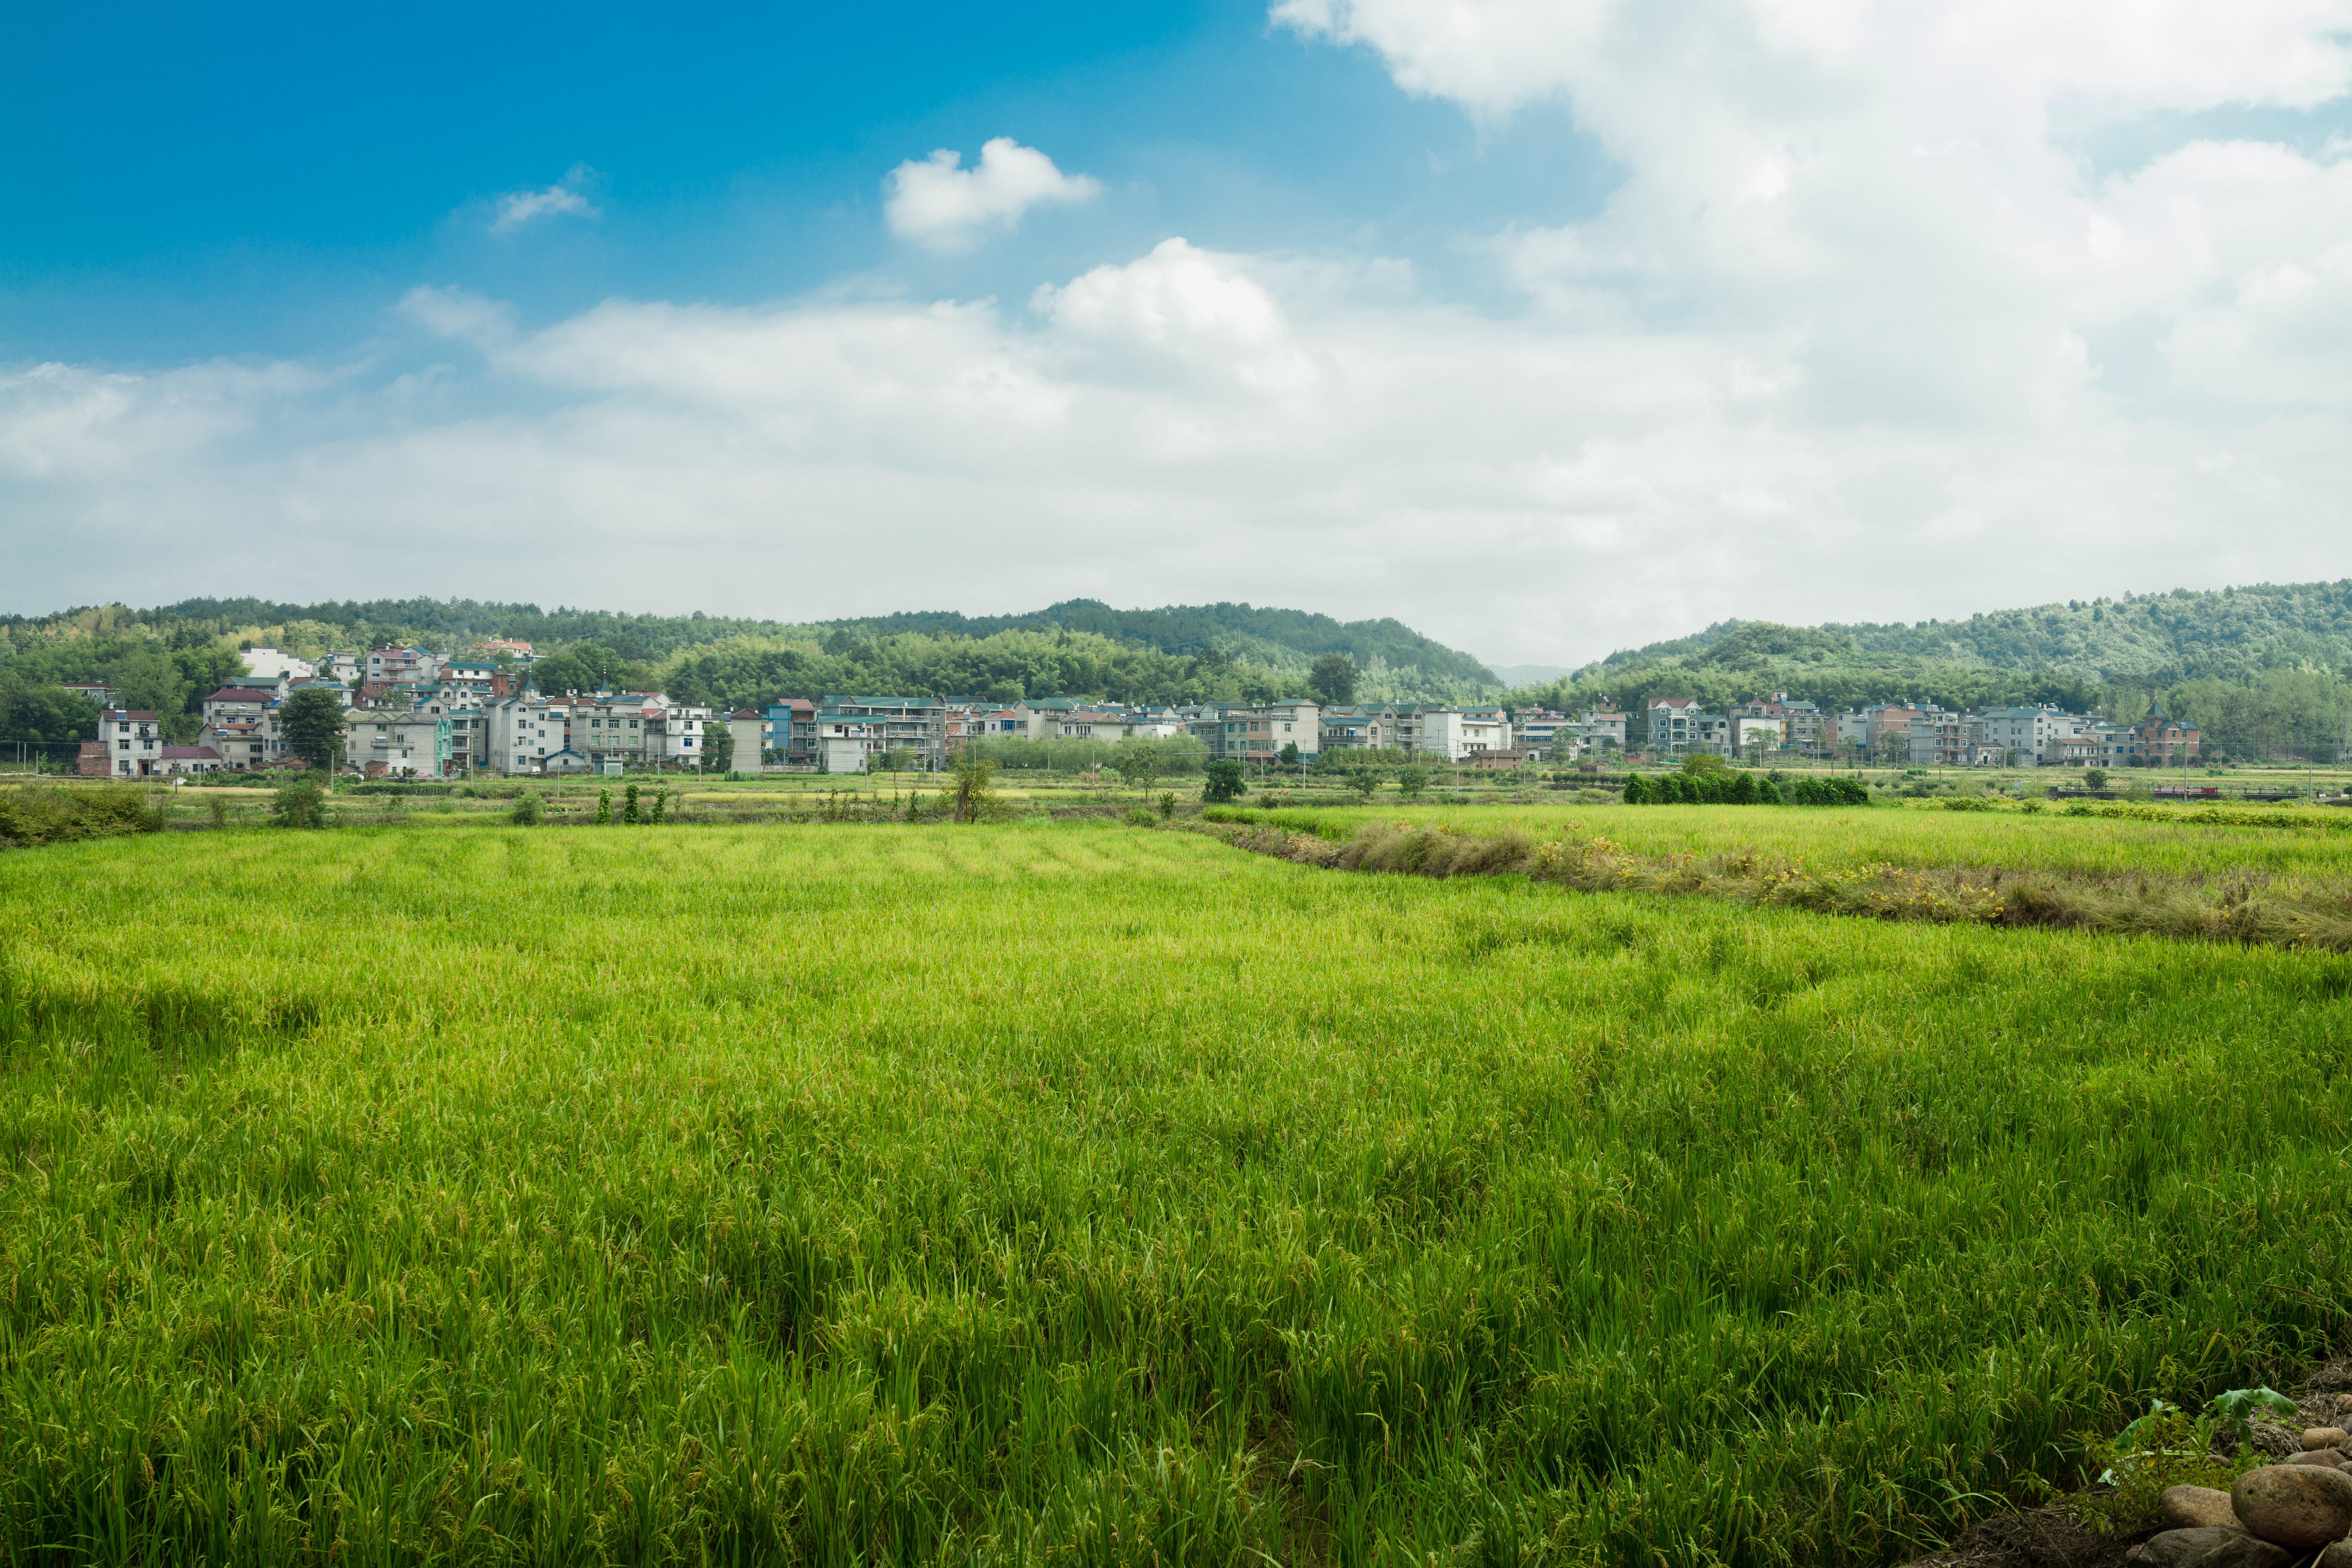
landscape, grass, horizon, sky, sunshine, field, farm, lawn, meadow, prairie, hill, green, pasture, autumn, soil, agriculture, rice, plain, in rural areas, grassland, wetland, plantation, plateau, habitat, ecosystem, rural area, paddy field, in rice field, natural environment, geographical feature, human settlement